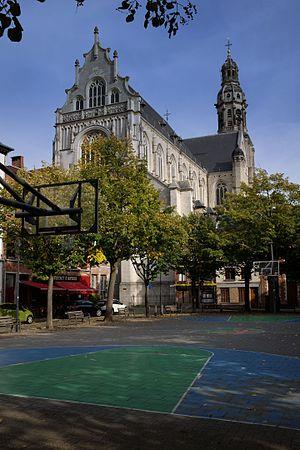
L’église Saint-Paul est une église construite par les dominicains, à Anvers, dédiée à l'apôtre Paul. Elle est célèbre pour son intérieur de style baroque. La paroise dépend du diocèse d'Anvers.